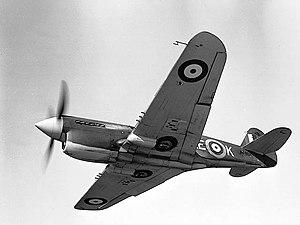
La campagne des îles Aléoutiennes est l'ensemble des combats menés sur et autour des îles Aléoutiennes lors de la guerre du Pacifique de la Seconde Guerre mondiale entre 1942 et 1943.